Almazán

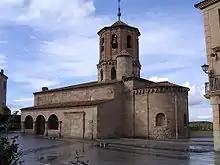
Church of San Miguel, built in the 12th century

In the early 10th century, fortifications were built along the Duero at Soria and Almazán. In 1068, Almazán was conquered by the Christians of Alfonso VI of León, but soon after was recovered for al-Ándalus. In 1128, it was repopulated by Alfonso I, although after his death in 1134, the town fell into Castilian hands and was granted by Alfonso VII of León to the bishops of Sigüenza. In 1158, Sancho III of Castile created the Almazán la Orden de Caballería de Calatrava. The Church of San Miguel was built in the 12th century. In the late 13th century, civil war broke out, involving Sancho IV of Castile, who claimed the throne of Castile, and Alfonso de la Cerda, a liberal. In 1305, after various conflicts, Almazán was returned to the Castilian crown, and then in 1375, a peace agreement was signed between Pedro IV of Aragon, King of Aragon, and Henry II, king of Castile.